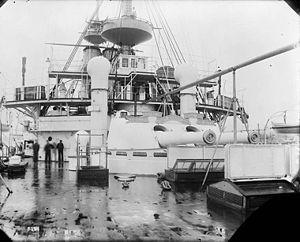
La classe Centurion est une classe de cuirassés de type Pré-Dreadnought de deuxième classe construite pour la Royal Navy avant la fin du XIXᵉ siècle.